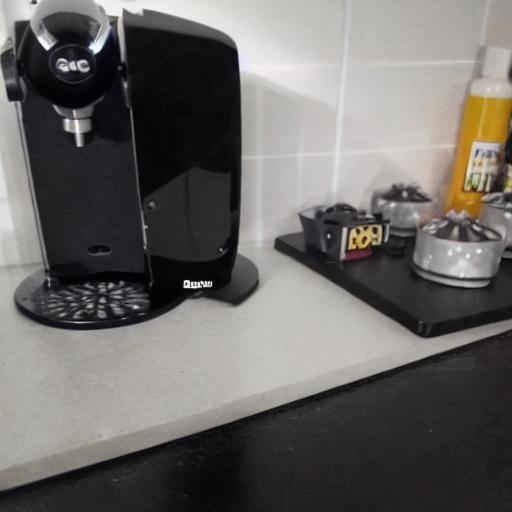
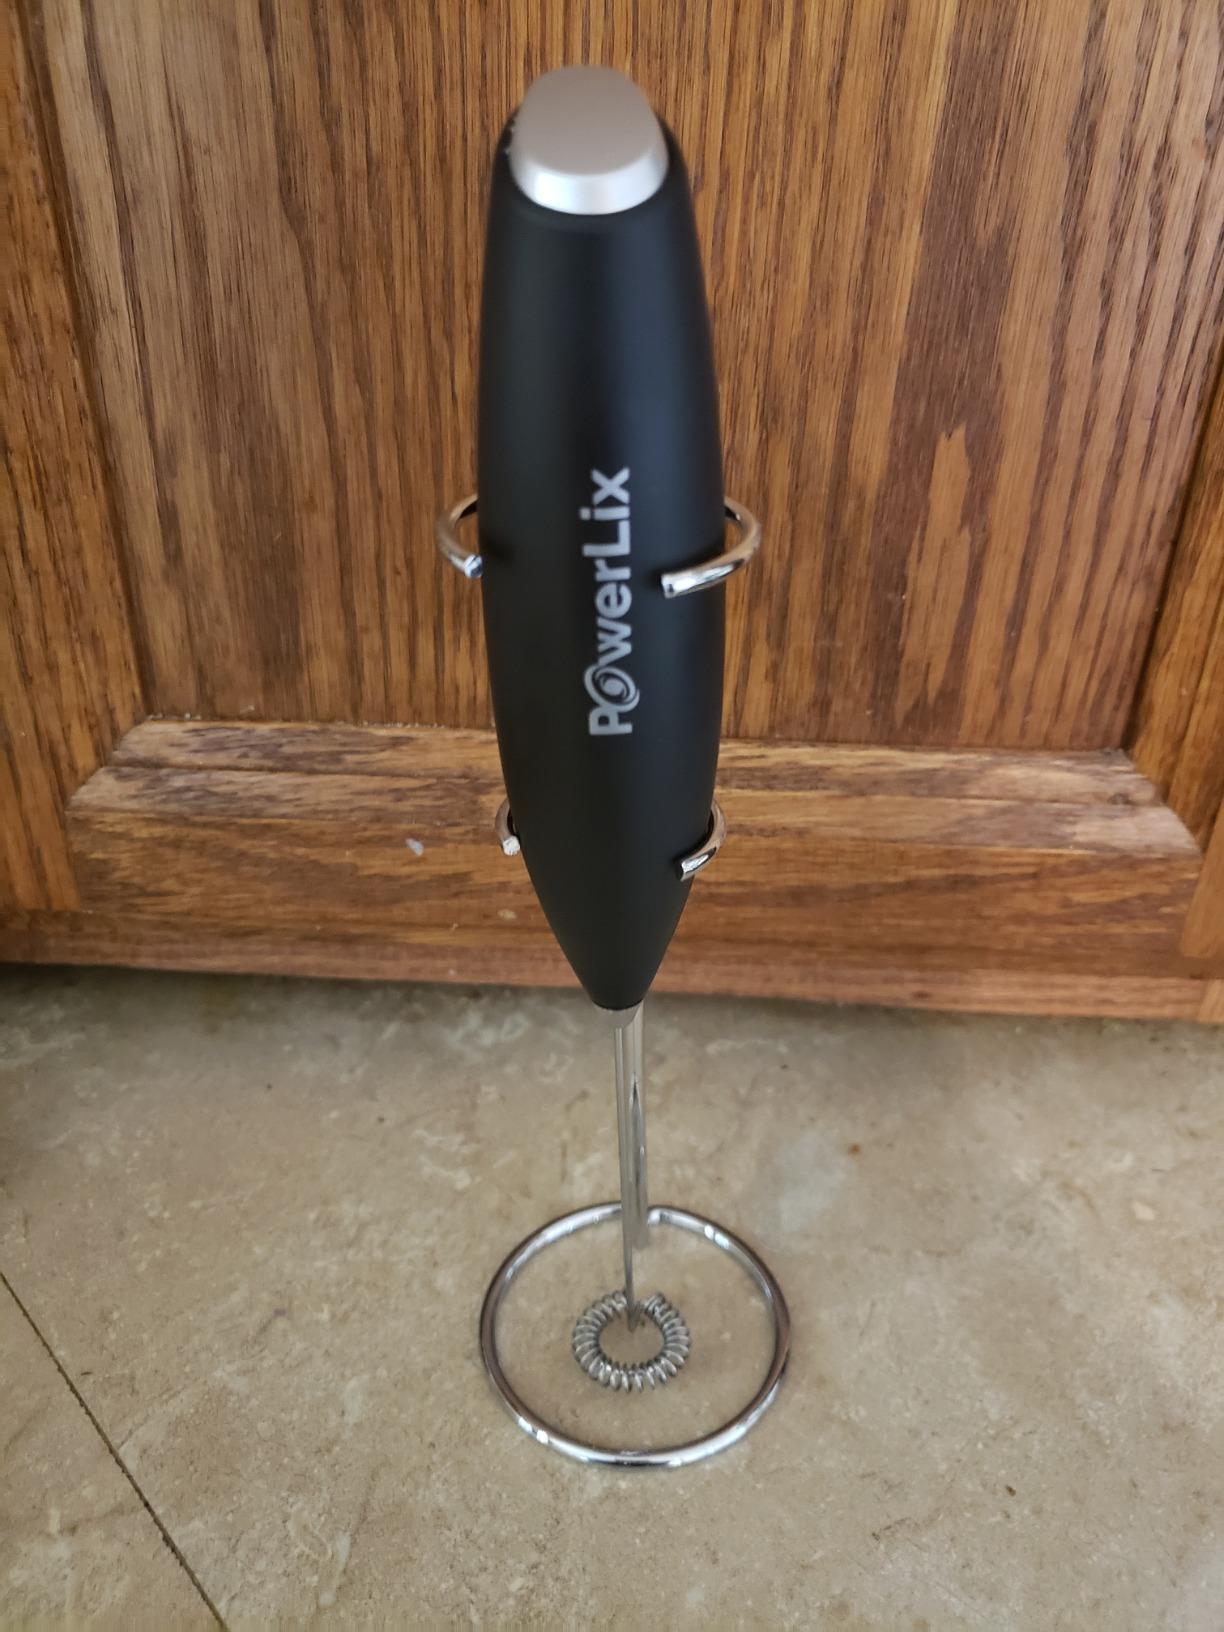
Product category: items_mixer
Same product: no